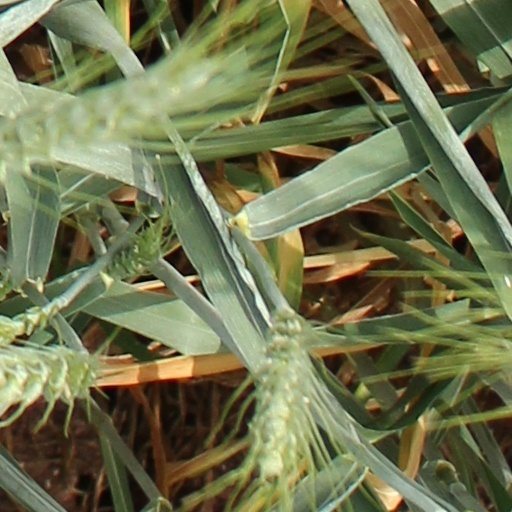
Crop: wheat